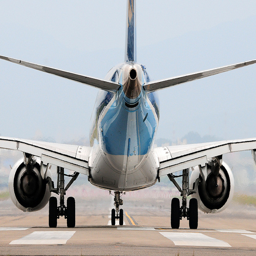
A plane that is sitting on a tarmac.
You can see the back of the airplane on the runway.
a big commuter plane gets ready for take off
A large passenger jet sits at an airport.
the tail end of a small blue and white jet